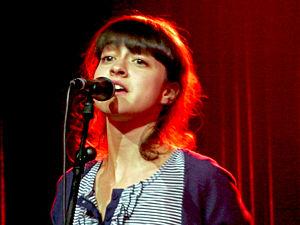
Russian Red est le surnom de Lourdes Hernández provient d'un rouge à lèvres utilisé par Lourdes.